Ziggy Astoni

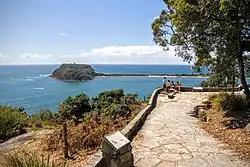
Ziggy and Brody's wedding was filmed at the Ku-ring-gai Chase National Park.

"Home and Away" aired Brody and Ziggy's wedding on 28 June 2018. In the lead up to the ceremony, Coco arranges a sedate hens' night at the farmhouse, but it soon becomes obvious that Ziggy is not happy, though she tells Coco that she is just tired. Of Ziggy's state of mind, Dillman said "She loves Brody more than anything. But Ziggy is young and the engagement was really quick. It's a bit scary for her." On the day of the ceremony, Ziggy continues to have doubts and turns to Maggie for advice. Dillman explained that after everything they have been through, Ziggy desperately needs her mother's support and wants to make the right decision. After receiving a text message from Brody, Ziggy puts her nerves aside and gets ready. Dillman believed that Ziggy's nerves got the best of her for a while, but she realises that there are "many awesome things ahead for them." The wedding scenes were filmed at the Ku-ring-gai Chase National Park and featured the majority of the cast. Dillman called the ceremony "beautiful" and said the location made them feel "like we were floating above the world." Ziggy wears a lace and tulle gown as she walks down the aisle with Ben, before exchanging vows with Brody.